Château de l'Horizon

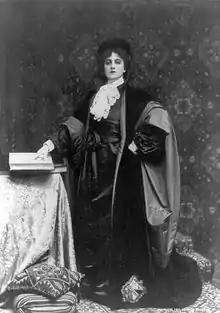
Actress Maxine Elliott ( in her celebrated role of Portia in "The Merchant of Venice"), owner of château de l'Horizon.

According to the study published in 2004 in the magazine "In situ" (publication of the ministère français de la Culture), the château de L'Horizon is "one of the masterworks of Barry Dierks." Here, the architect created an imposing complex of buildings – all standing in perfect harmony with one another – consisting of a main building of four stories, annexes, a private port, and gardens designed by Dierks himself – which was a hallmark of the architect.